Tropical Storm Ruth (1980)

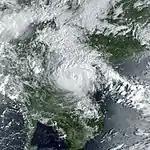
Ruth near peak intensity on September 16

Severe Tropical Storm Ruth was a weak but destructive tropical storm which struck Vietnam during September 1980. Originating from a monsoon depression in the South China Sea, as it tracked westward, it intensified into a tropical depression on 12 September. Initially peaking with 10-minute sustained winds of , after it made landfallin Hainan, China on 15 September, it weakened into a minimal tropical storm. Despite that, the warm waters of the Gulf of Tonkin allowed Ruth to re-intensify, peaking as a high-end tropical storm according to the Japan Meteorological Agency (JMA) and a minimal typhoon according to the Joint Typhoon Warning Center (JTWC). Soon after, it made its second landfall in Thanh Hóa province, Vietnam. Rapidly weakening once inland, it dissipated over Bilauktaung Range on 18 September.